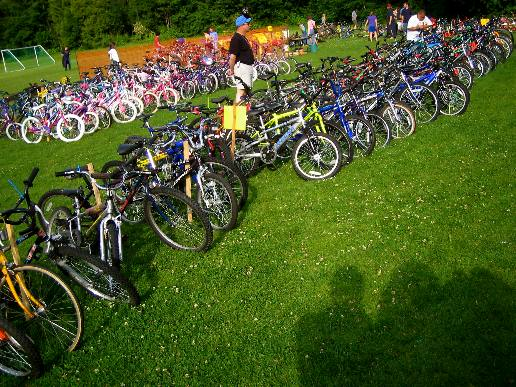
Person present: Yes